Robert William Muench

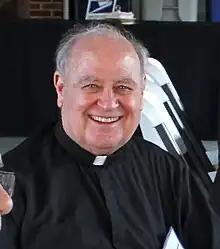
Munch in 2022

Robert William Muench (born December 28, 1942) is an American prelate of the Roman Catholic Church. Muench served as bishop of the Diocese of Baton Rouge in Louisiana from 2002 to 2018. He previously served as bishop of the Diocese of Covington in Kentucky from 1996 to 2002 and as an auxiliary bishop of the Archdiocese of New Orleans in Louisiana from 1990 to 1996.